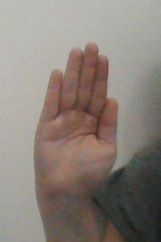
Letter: seen